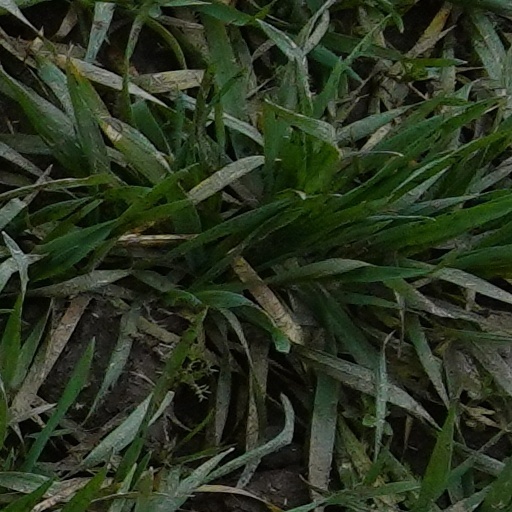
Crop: wheat